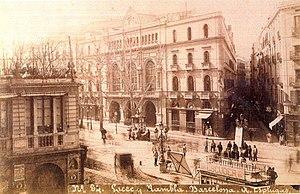
Josep Sabater i Sust, né à Mataró en 1882 et mort à Barcelone le 9 août 1969, est un pianiste et chef d'orchestre catalan. Il fut le directeur titulaire de l'Orchestre du grand théâtre du Liceu pendant quarante ans.